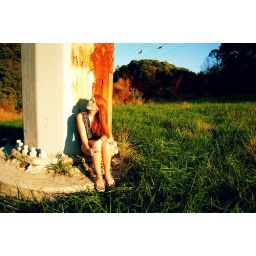
missed the last train home; birds pass by to tell me i'm not alone